Costa Rica

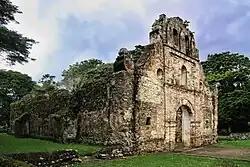
The historical site in the Orosí Valley, Cartago province. The church was built between 1686 and 1693.

During most of the colonial period, Costa Rica was the southernmost province of the Captaincy General of Guatemala, nominally part of the Viceroyalty of New Spain. The captaincy general was a largely autonomous entity within the Spanish Empire. Costa Rica's distance from the capital of the captaincy in Guatemala, its legal prohibition under mercantilist Spanish law from trade with its southern neighbor Panama, then part of the Viceroyalty of New Granada (i.e. Colombia), and lack of resources such as gold and silver, made Costa Rica into a poor, isolated, and sparsely inhabited region within the Spanish Empire. Costa Rica was described as "the poorest and most miserable Spanish colony in all America" by a Spanish governor in 1719.